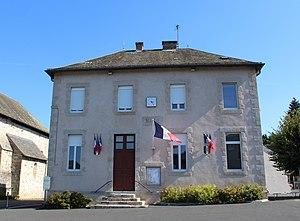
La mairie
Saint-Jal est une commune française située dans le département de la Corrèze en région Nouvelle-Aquitaine.